Andrey Melnichenko (skier)

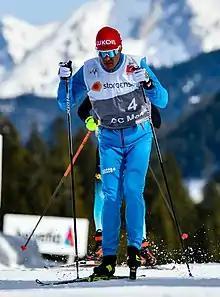
Melnichenko in March, 2019

Andrey Leonidovich Melnichenko (born 21 May 1992) is a Russian cross-country skier who competes internationally.